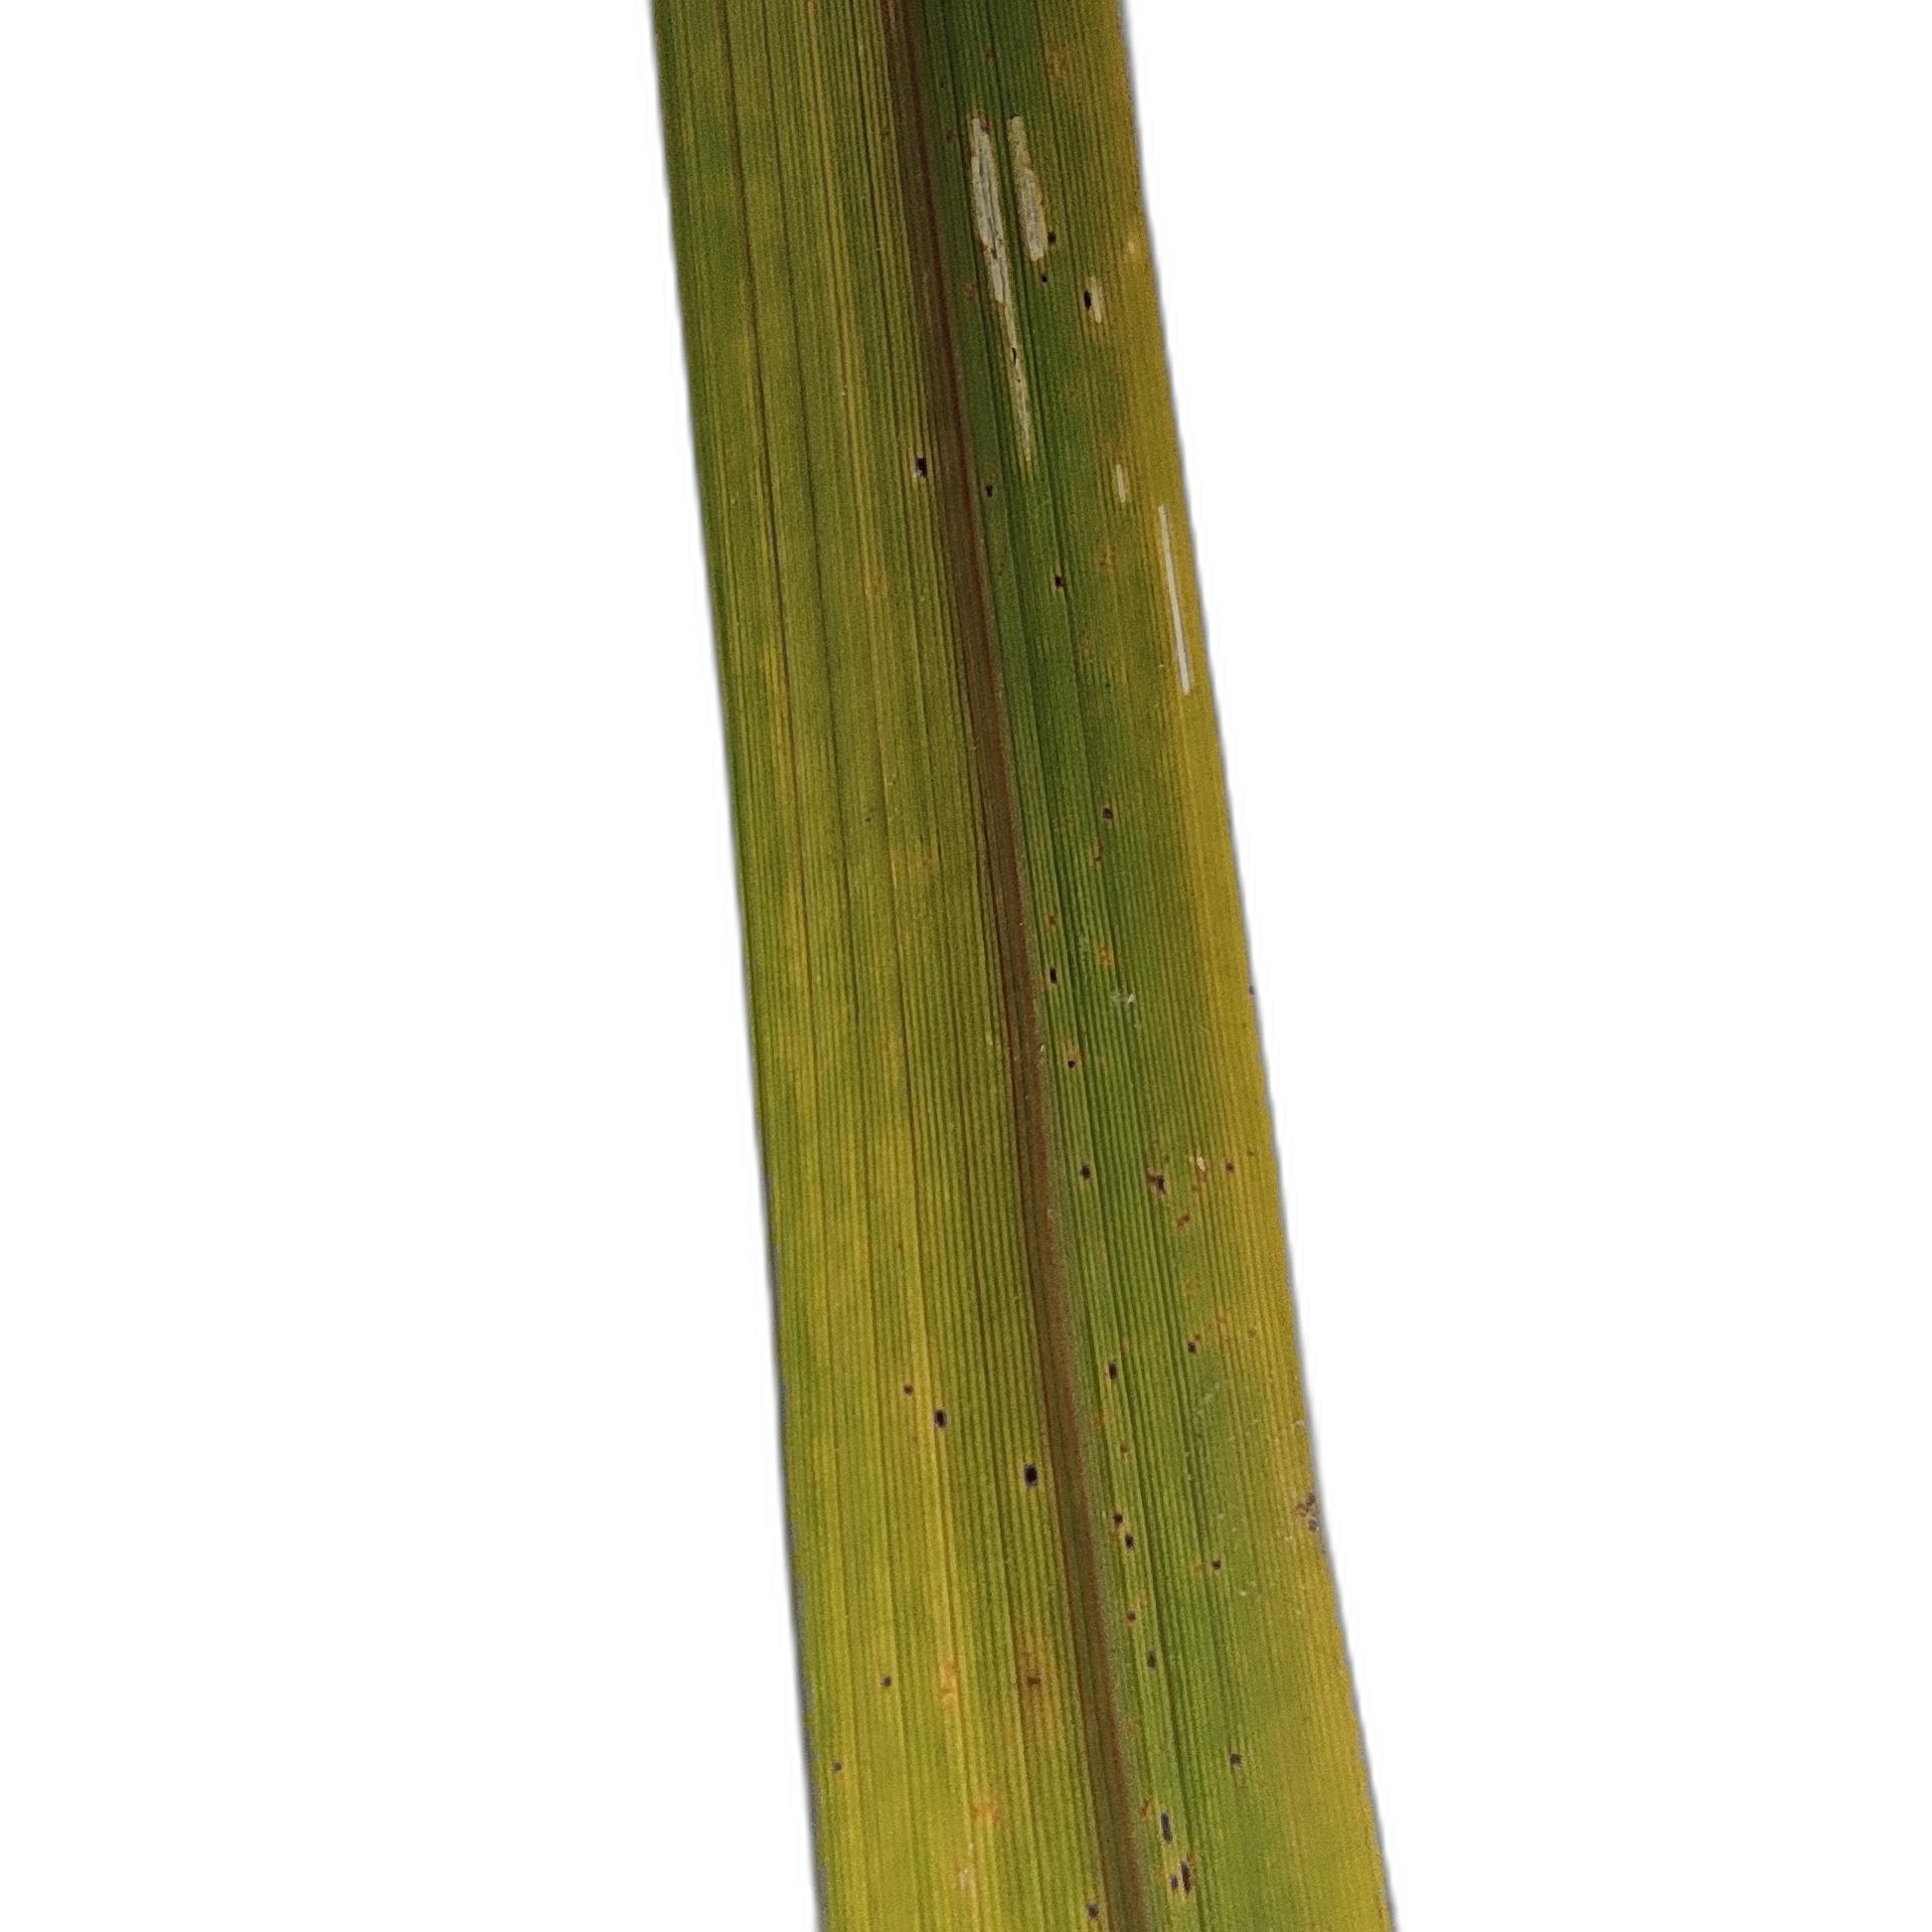
Label: Rice Tungro